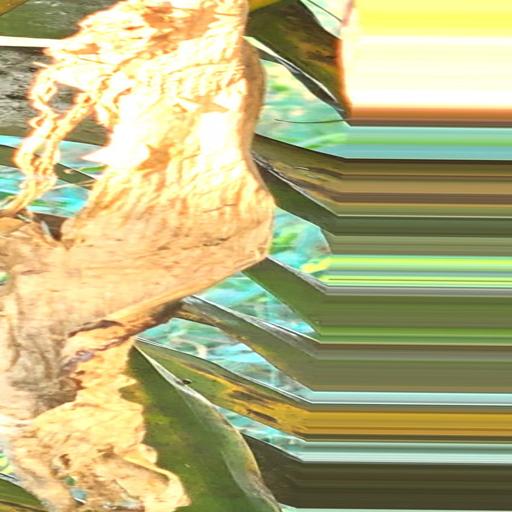
Label: moko_disease